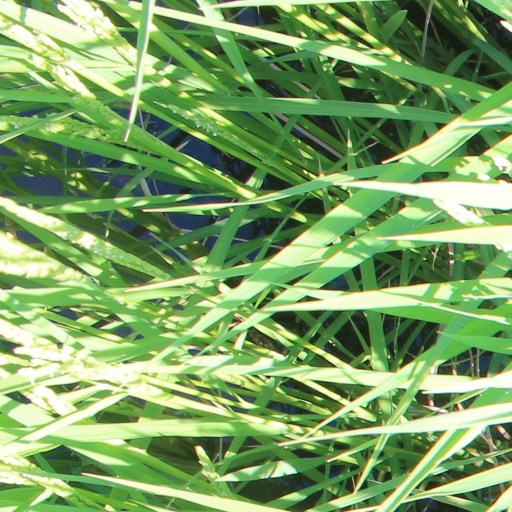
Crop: rice